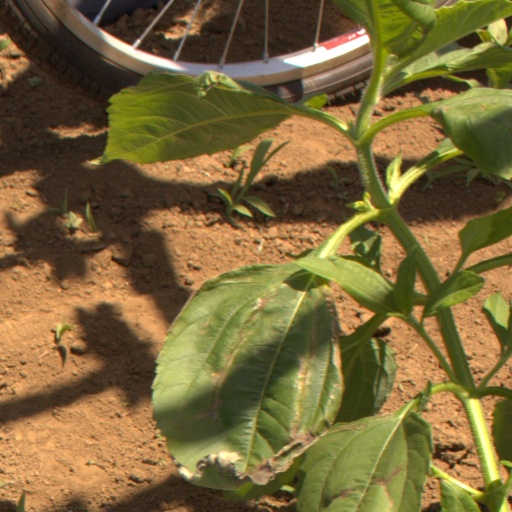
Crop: Jerusalem artichoke